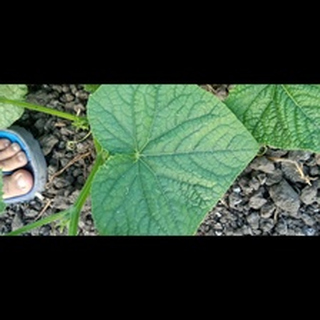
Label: healthy_cucumber